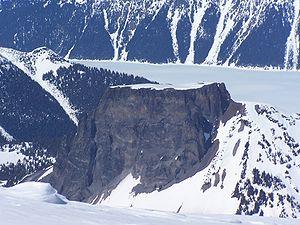
Un tuya est un type de montagne d'origine volcanique formé au cours d'éruptions sous-glaciaires et caractérisé par un sommet plat, des pentes très raides et une forme grossièrement cylindrique. Les tuyas se rencontrent surtout en Islande comme le Herðubreið et au Canada avec La Table. Les îles Diomède, partagées entre les États-Unis et la Russie au milieu du détroit de Béring, sont également des tuyas.
La Table, en anglais The Table, est un volcan, un tuya d'andésite, de 2 021 mètres d'altitude situé près du mont Garibaldi, dans la province de la Colombie-Britannique, au Canada. Il s'élève à 530 mètres au-dessus de la surface du lac Garibaldi qui s'étend à moins d'un kilomètre au nord.
Le champ volcanique du lac Garibaldi, en anglais : Garibaldi Lake Volcanic field, est un champ volcanique de Colombie-Britannique, au Canada, composé de huit volcans formés il y a quelques centaines de milliers d'années et ayant connu leur dernière éruption au début de l'Holocène. Il tire son nom du lac Garibaldi. Le mont Garibaldi, un autre volcan situé juste au sud, ne fait pas partie du champ volcanique.